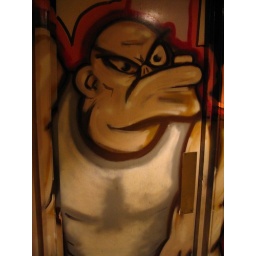
Guys bathroom door at Bar Vinyl in Camden Town.